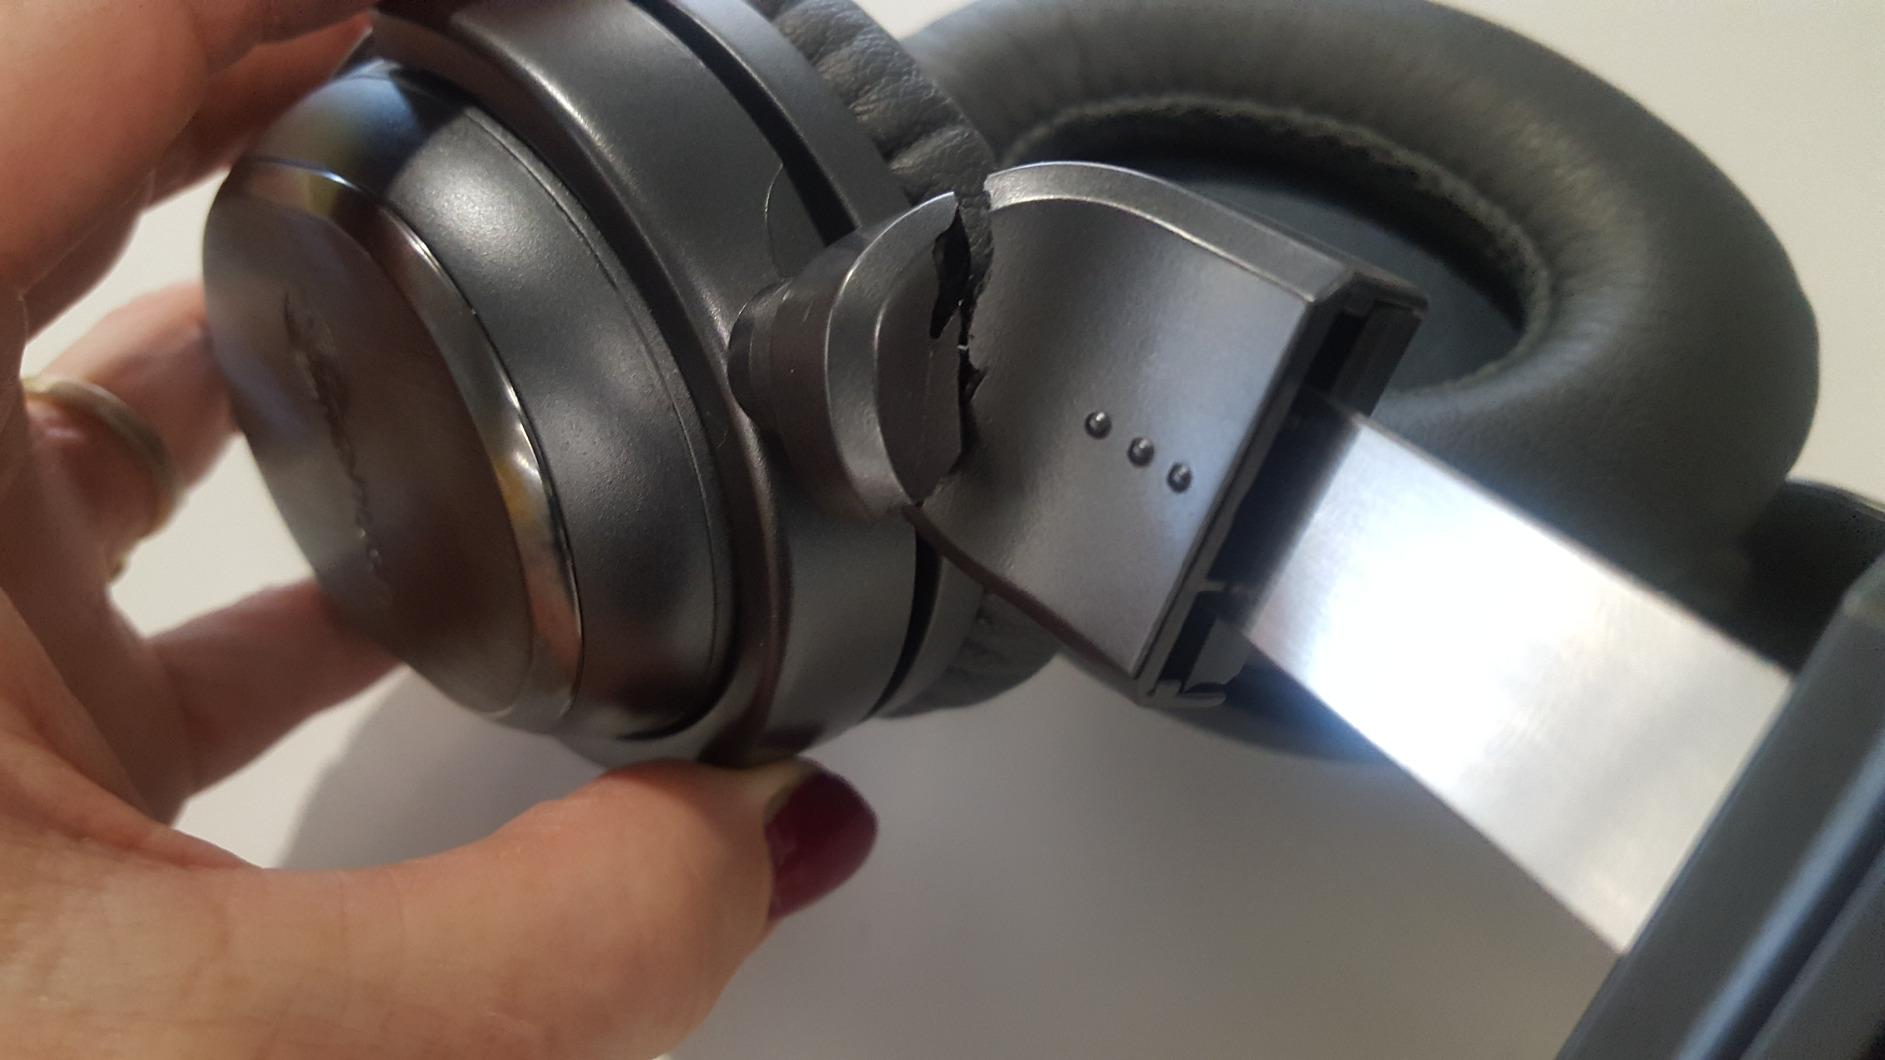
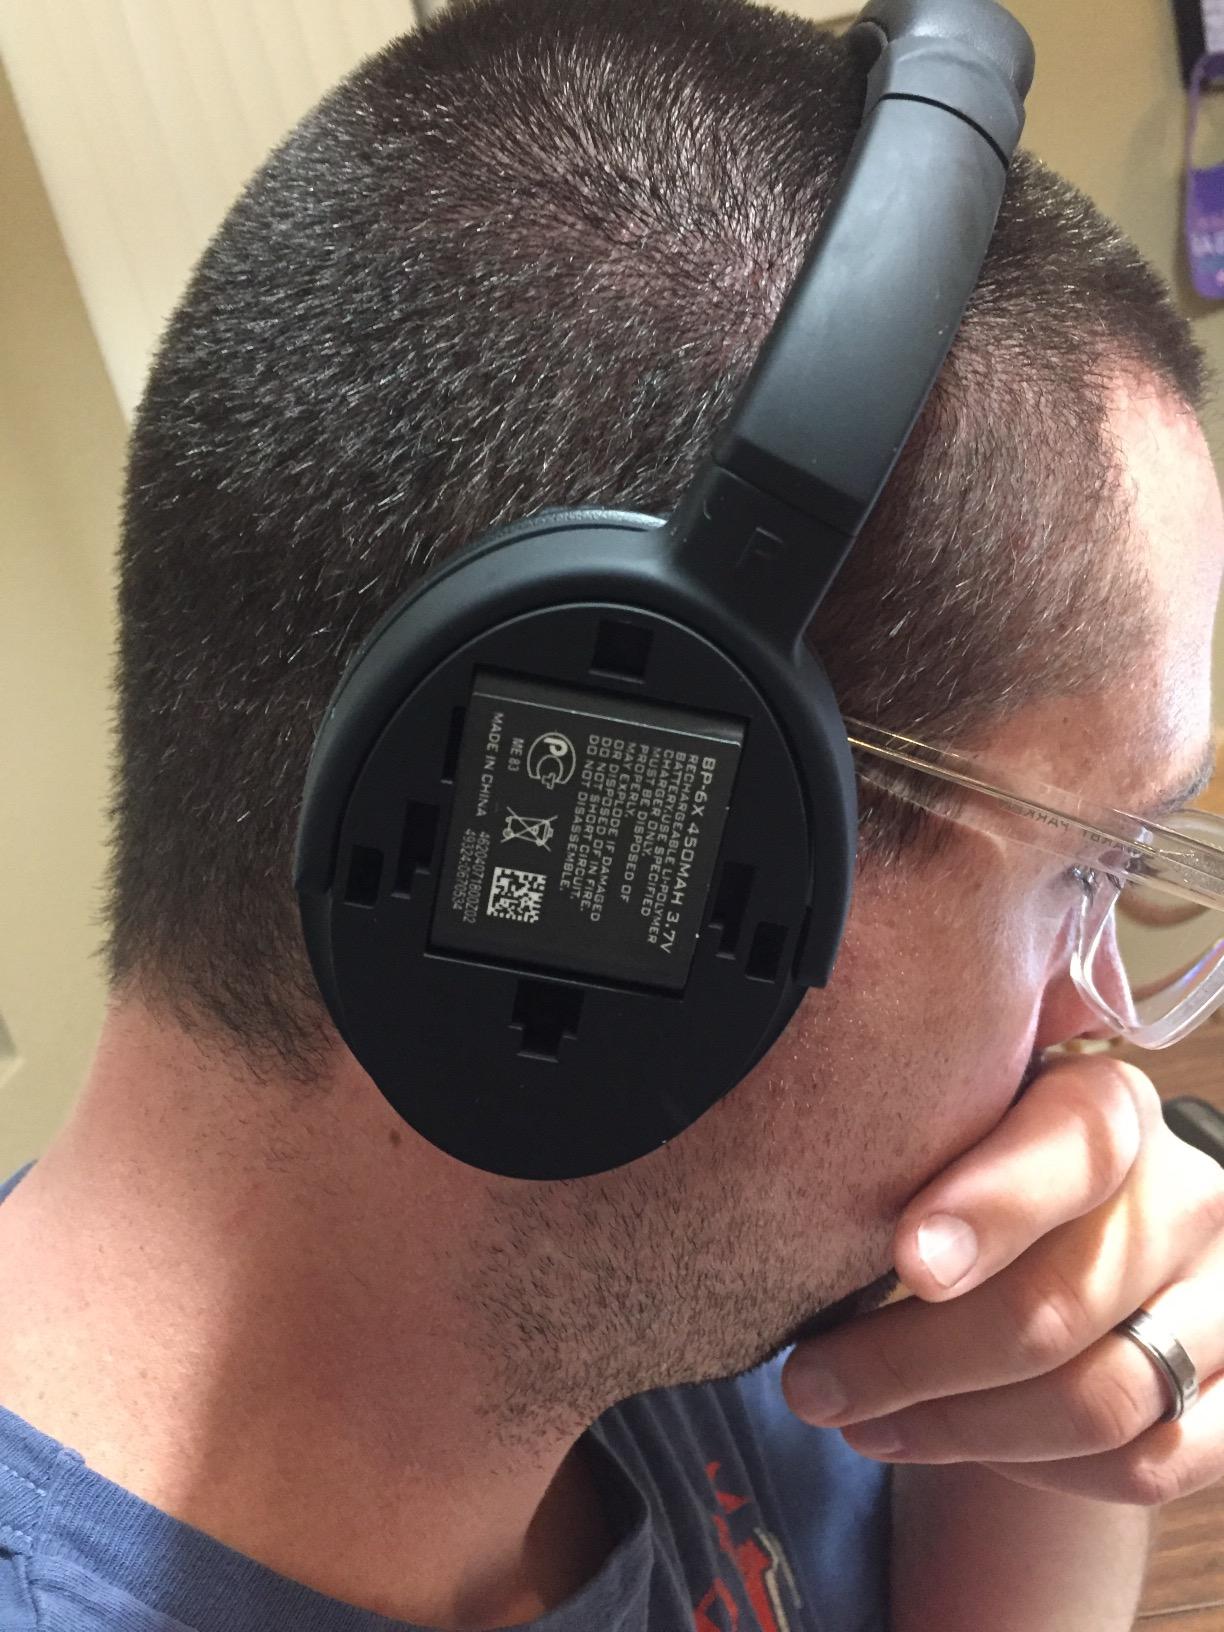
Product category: headphones
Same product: no